Demographics of Filipino Americans

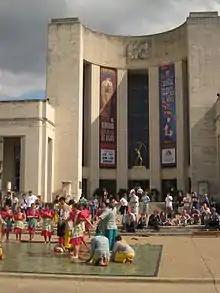
Tinikling dancers at the 2007 Texas State Fair

One of the earliest records of a Filipino settling in the San Francisco Bay Area occurred in the mid-19th century, when a Filipino immigrant and his Miwok wife settled in Lairds Landing; many Coast Miwok trace their lineage to this couple. Significant migration began in the early 20th century, including upper-class mestizo businessmen, mariners, and students (known as pensionados). Another group of Filipinos who immigrated to the Bay Area was war brides, many of whom married African-American "buffalo soldiers". Other immigrants came through the U.S. Military, some through the Presidio of San Francisco, and others as migrant workers on their way to points inland; many of these Filipinos would settle down permanently in the Bay Area, establishing "Manilatown" on Kearny Street. At its largest, "Manilatown" was home to at least 10,000, the last of whom were evicted in August 1977 from the International Hotel. After 1965, Filipinos from the Philippines began immigrating to San Francisco, concentrating in the South of Market neighbourhood. In 1970, the San Francisco-Oakland metropolitan area had the largest population of Filipinos of any metropolitan area in the continental United States—44,326. Two other nearby metropolitan areas also had a population of Filipinos greater than 5,000 in 1970, San Jose (6,768), and Salinas-Monterey (6,147). Due to a change in the ethnic make up of the Yerba Buena neighborhood, and with the construction of the Dimasalang House in 1979, four street names were changed to honor notable Filipinos. By 1990, 30% of the population in South of Market was Filipino American.